Byzantine mosaics

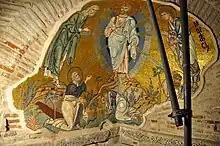
11th century Byzantine mosaic of Daphni Monastery in Haidari, a suburb of Athens, Greece

Although it might be the most famous, Ravenna is by no means the only place where Early Byzantine mosaics are well-preserved today. The city of Thessaloniki in Greece was the second most important city in the empire in terms of both wealth and size, and like Ravenna its early Christian monuments have been designated UNESCO World Heritage sites. Masterpieces of early mosaic art in Thessaloniki include the Church of Hosios David, the Hagios Demetrios, and the Rotunda.